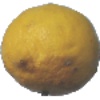
Label: lemon